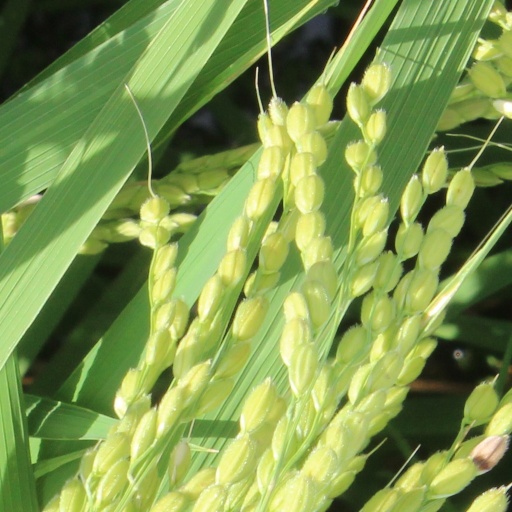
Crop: rice